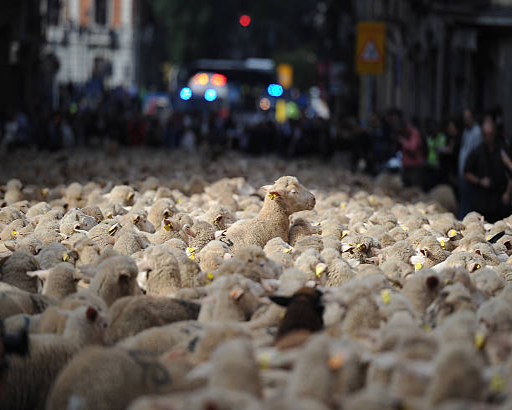
sheep are mustered through the city center to promote the conservation of the ancient paths of migration dating back .